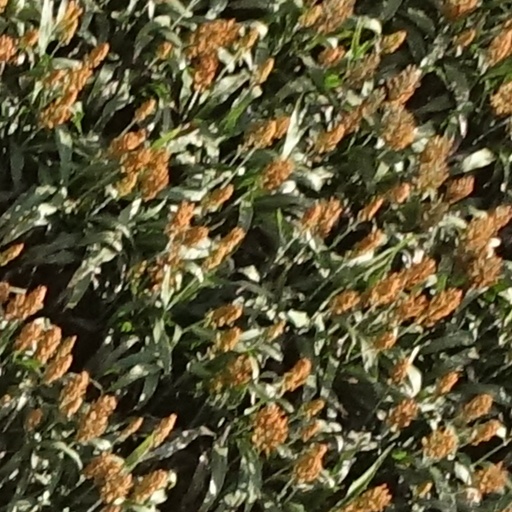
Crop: sorghum